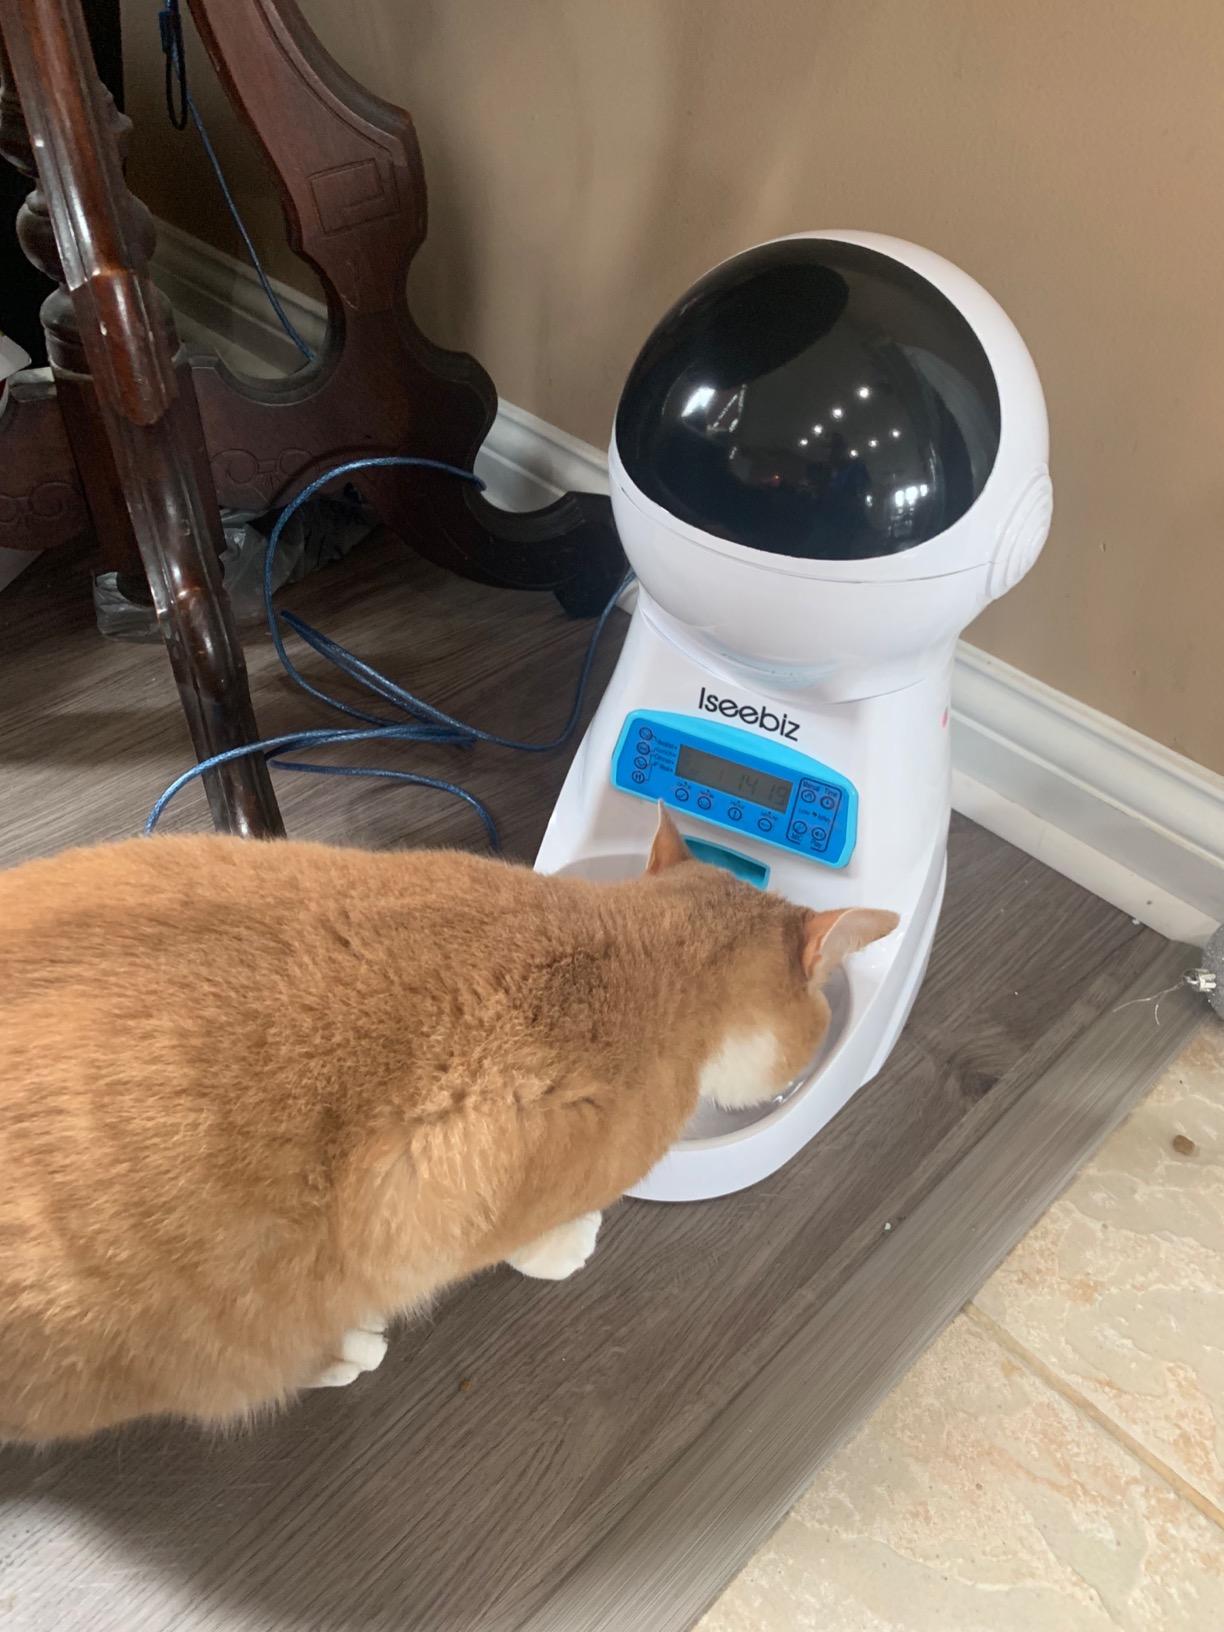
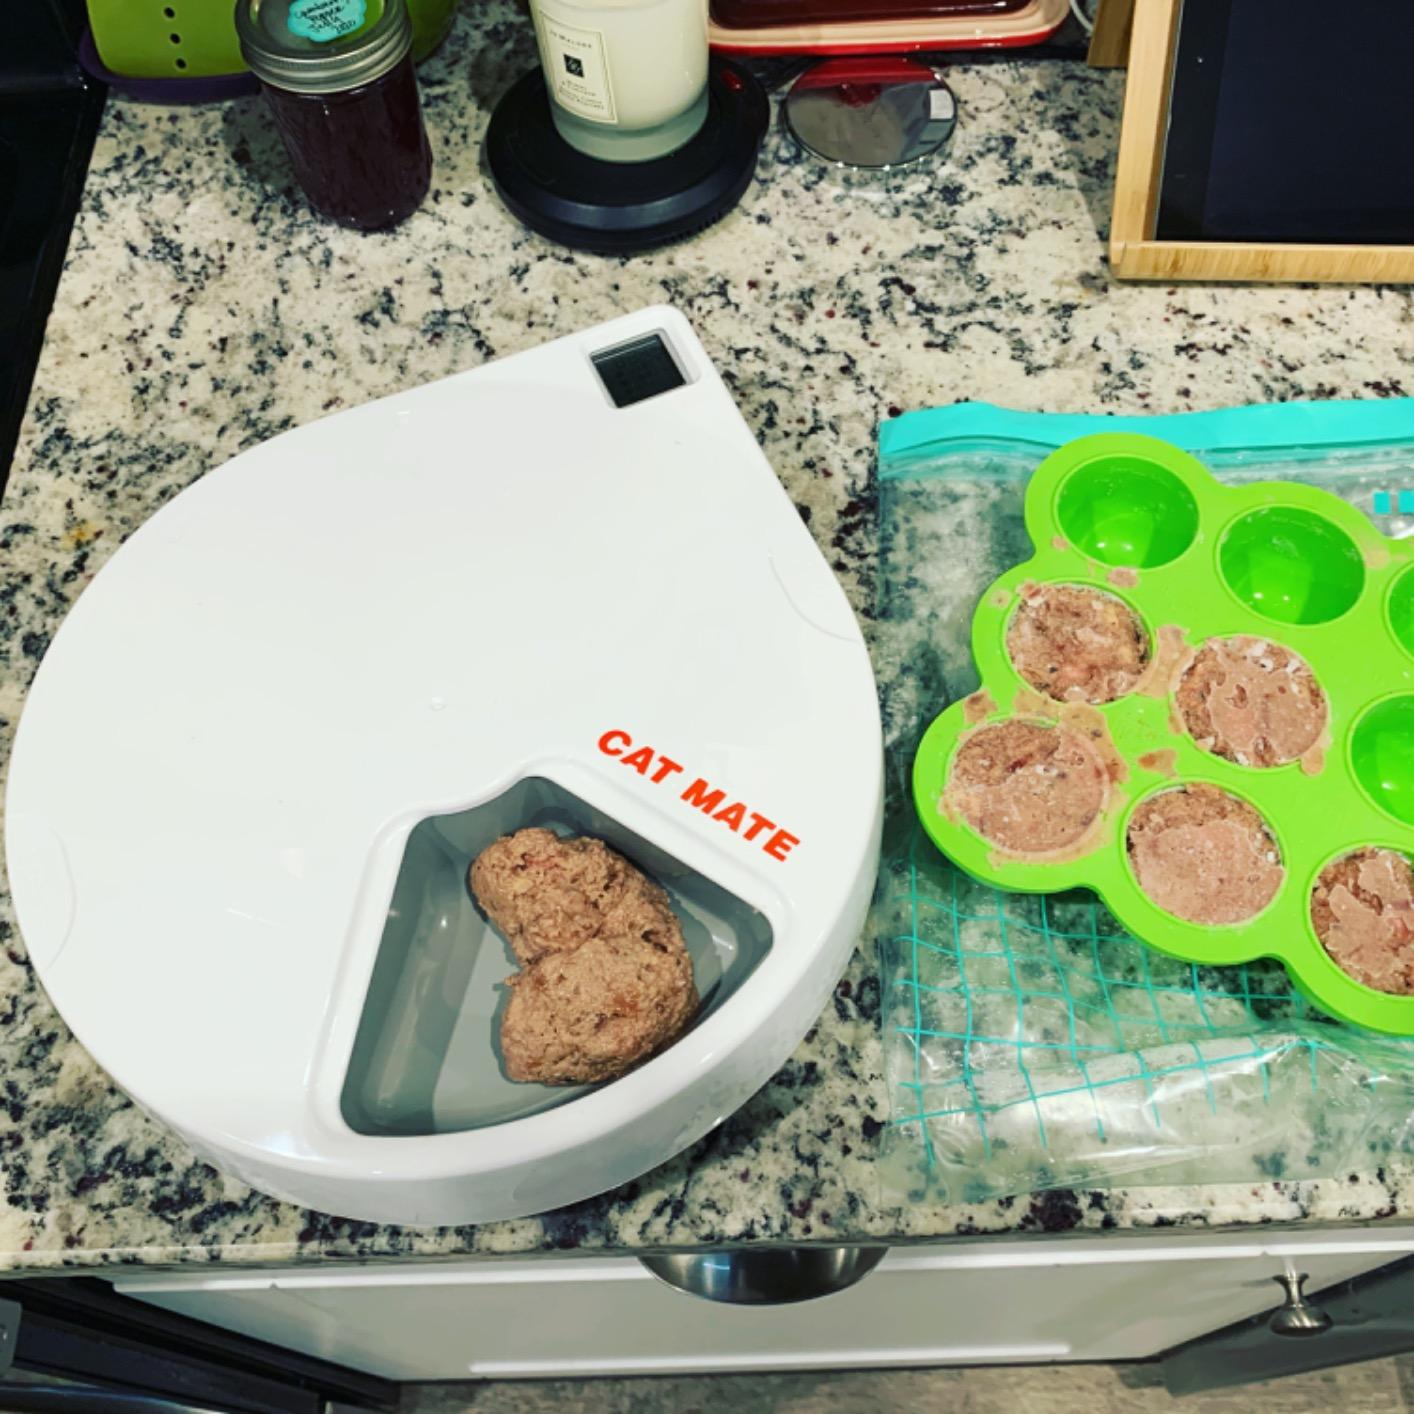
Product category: items_feeder
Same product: no